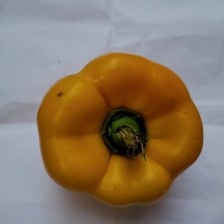
Label: capsicum